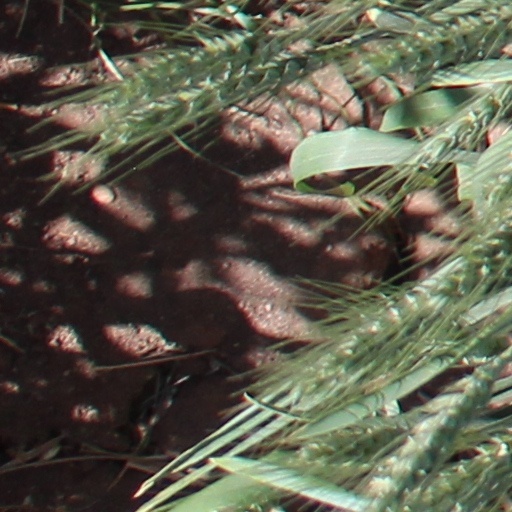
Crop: wheat